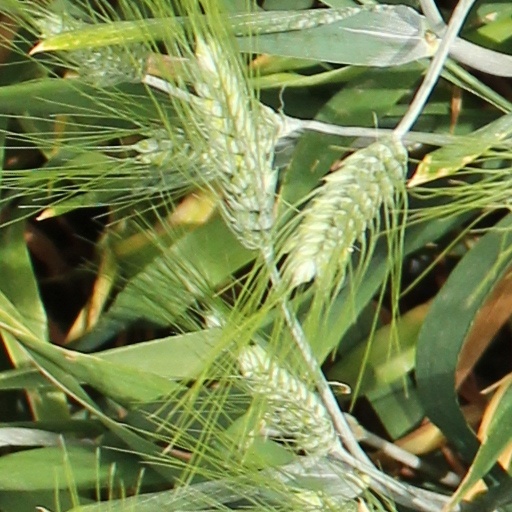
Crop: wheat